Earl C. Hayes

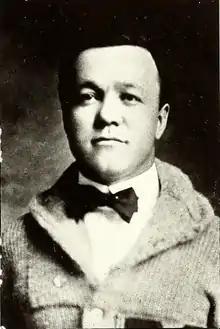
Hayes pictured in "Reveille 1916", Mississippi State yearbook

Earl C. "Billy" Hayes (November 21, 1884 – December 16, 1943) was an American college football, college basketball, and track and field coach. Hayes served as the head football coach at Mississippi Agricultural & Mechanical College—now known as Mississippi State University—from the 1914 to 1916 seasons. During his three-season tenure, he compiled an overall record of 15–8–2 At Mississippi A&M, he was also as the head basketball coach from 1912 to 1924, tallying aa mark of 124–54. From 1924 to 1943, he coached track and field at Indiana University Bloomington. Hayes was also the head football coach at Indiana from 1931 to 1933, compiling a record of 6–14–4.